Winslade

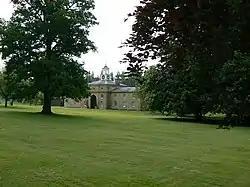

The parish of Winslade contains a total of 42 listed buildings—the majority of which are located in Hackwood Park—including three Grade II* listed. Hackwood House is an imposing mansion of symmetrical design, with the original structure dating from 1680. The exterior has four Neo-classical columns, which are situated in front of pilasters raised from the main wall surface. The central doorway is housed in an oval recess and also contains two columns and pilasters at the side. The interior of Hackwood House contains panelling and a large fireplace of late 17th century style, with a carved ornamental festoon brought from Abbotstone House in Wiltshire.